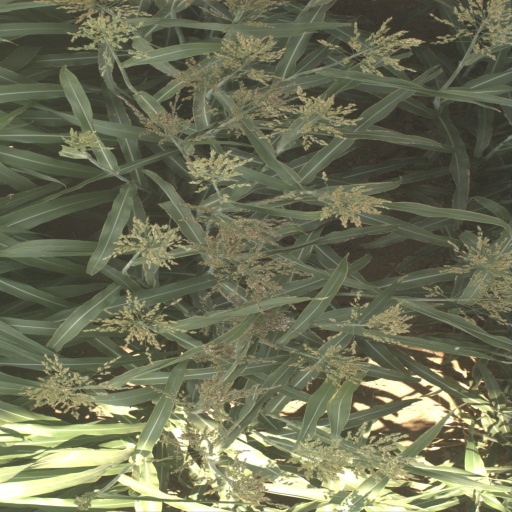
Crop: sorghum